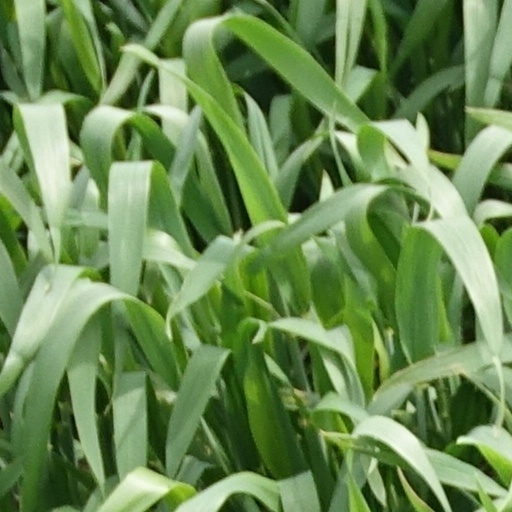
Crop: wheat